Malesherbia linearifolia

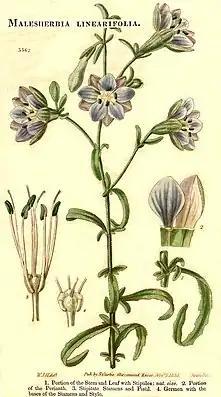
Illustration of M. linearifolia obtained from Curtis's botanical magazine (1834)

"Malesherbia linearifolia" is phenotypically very similar to sister species "M. paniculata;" both grow from a rhizome, have cymose inflorescences, and their flowers are range from light blue to deep purple. They differ in their leaves, "M. paniculata" has pinnate leaves while "M. linearifolia" has narrow leaves. They also differ in range.